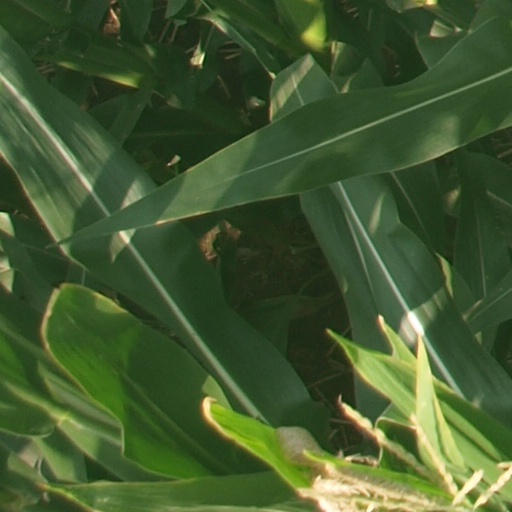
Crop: maize; corn